Intervention (TV series)

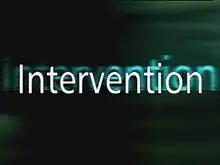
Title screen of seasons 1-15

Intervention is an American documentary series that premiered on March 6, 2005, on A&E. It follows one or two participants, who are dependent on or addicted to drugs and/or alcohol. They are documented in anticipation of an intervention meeting by family or friends. During the intervention meeting, loved ones give the addict an ultimatum: go to an inpatient drug rehabilitation program immediately, or else risk losing contact, income, or other privileges. The show follows up on the recovery progress for future episodes or for web shorts.